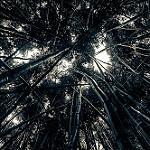
Label: forest